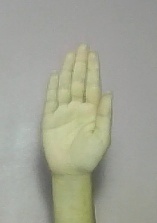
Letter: seen